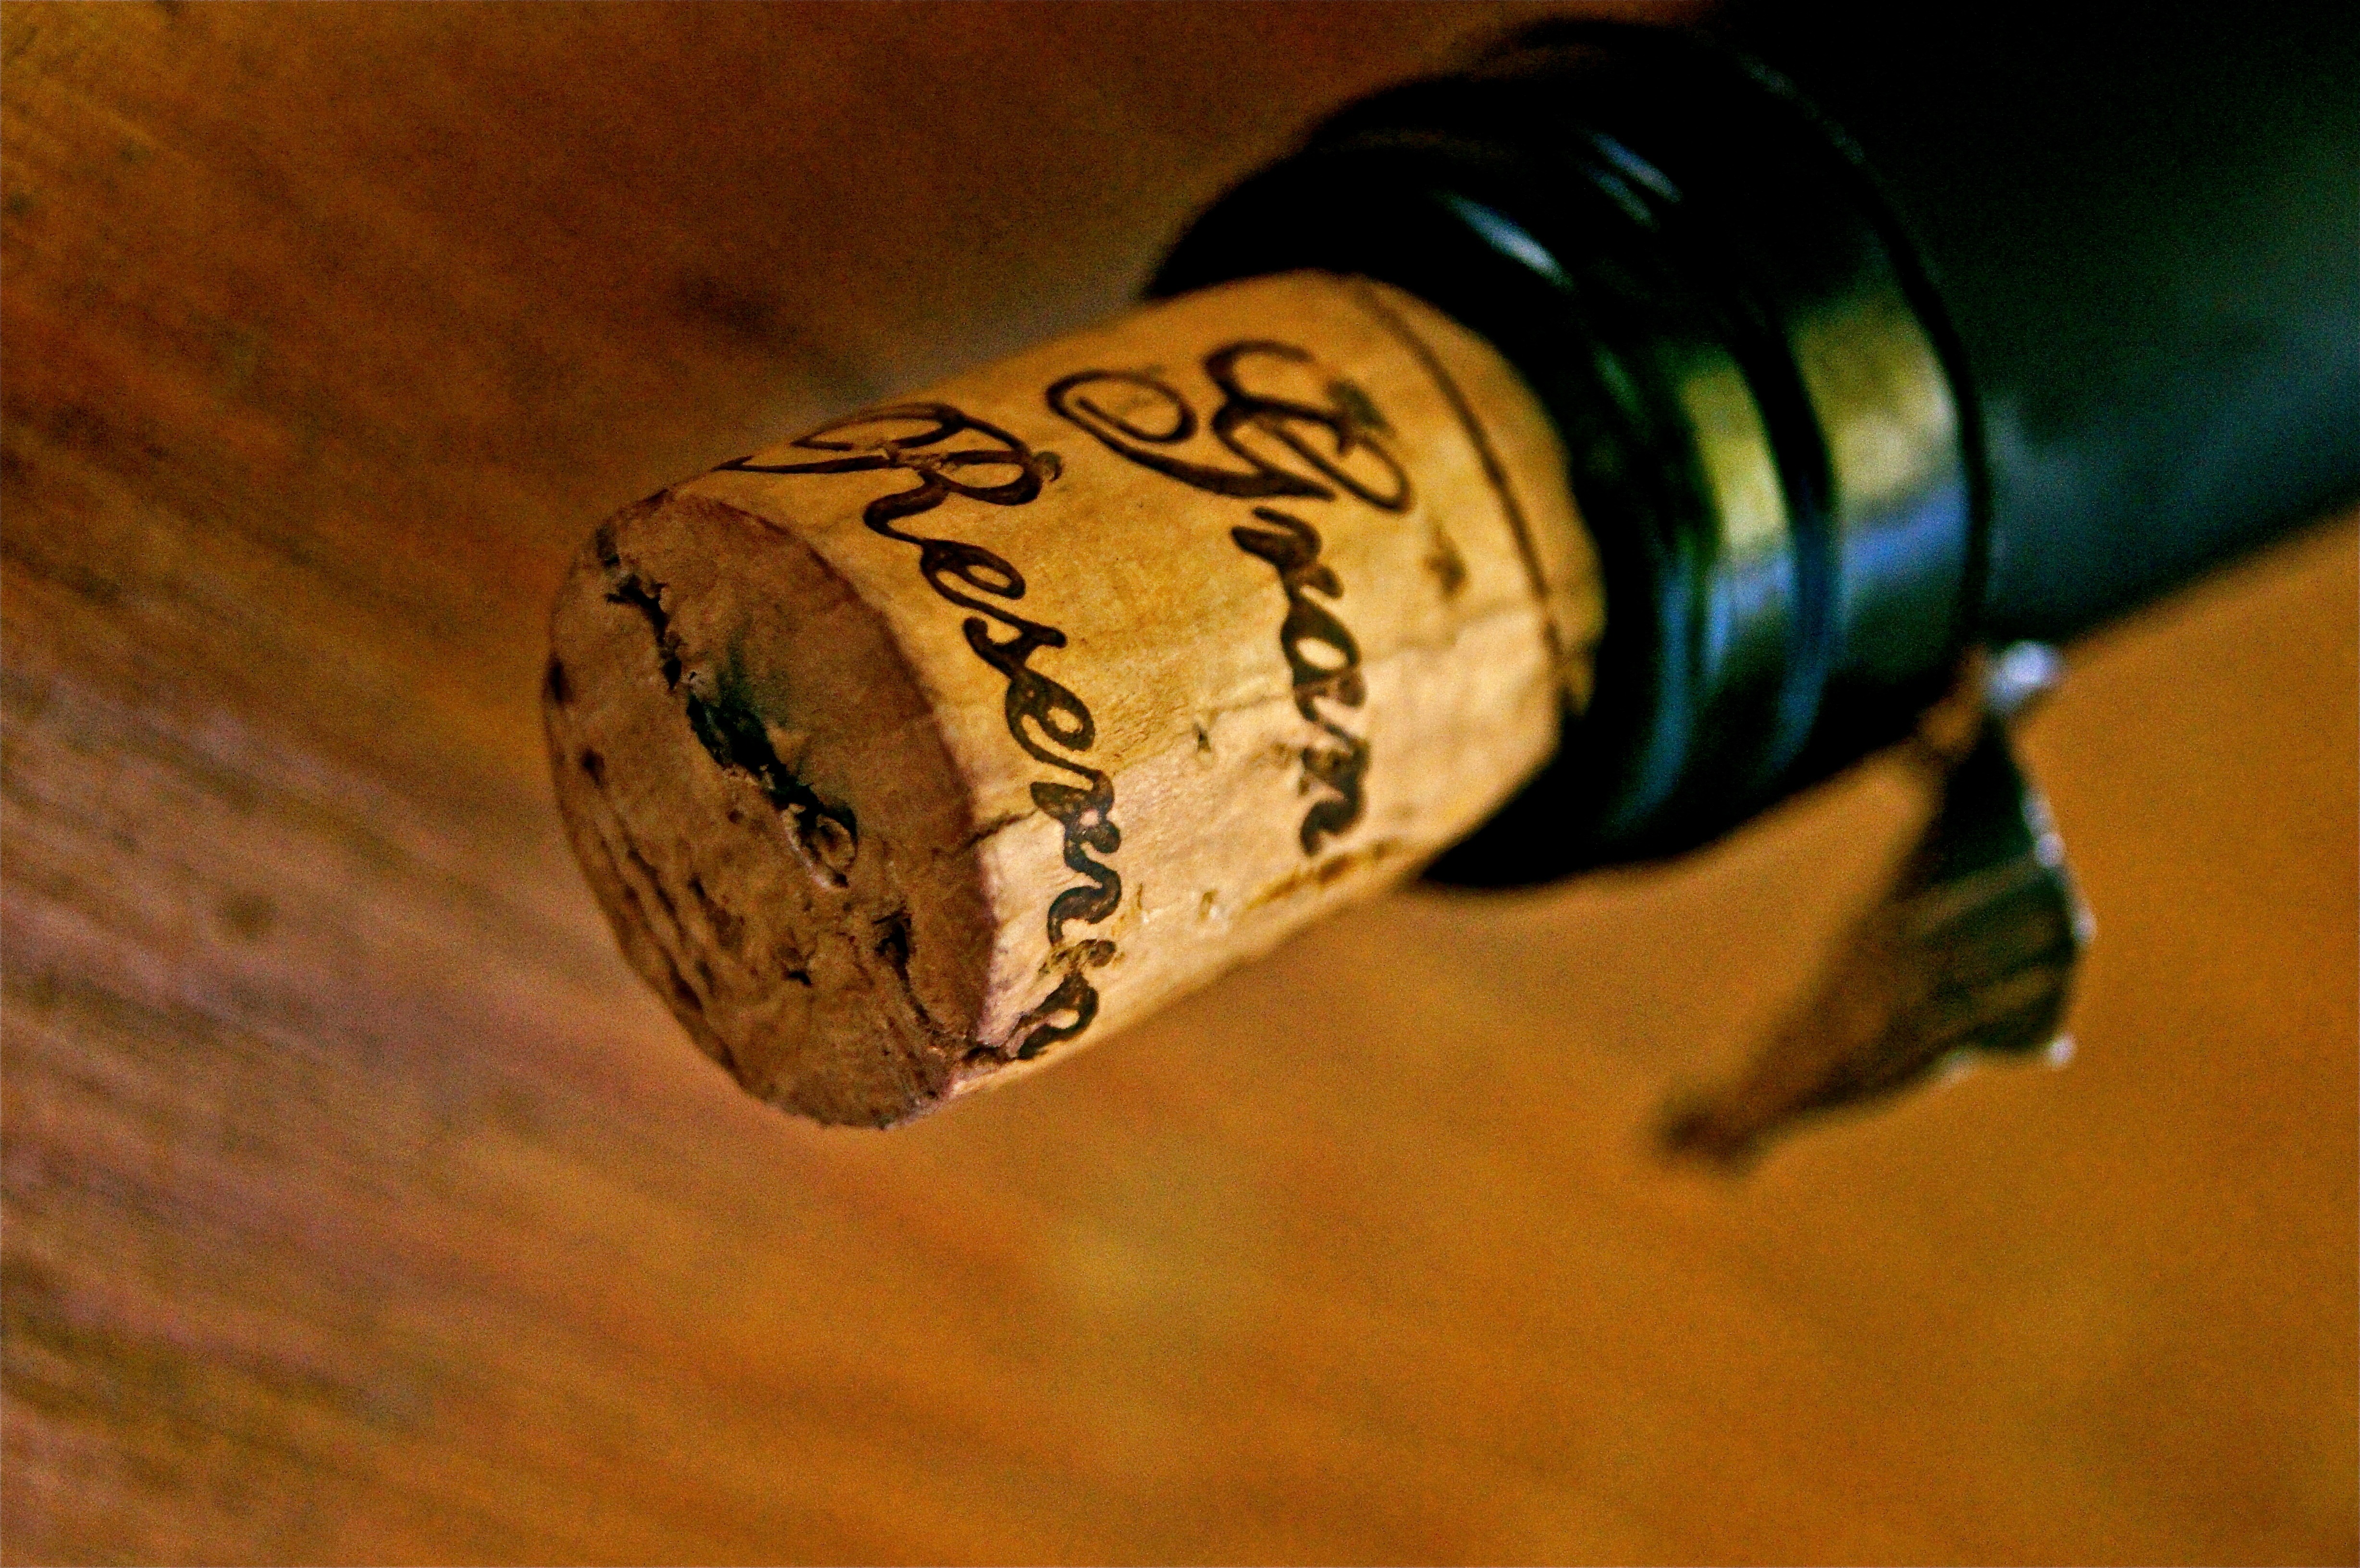
hand, wood, wine, kitchen, drink, bottle, cook, close up, cork, luxury, benefit from, noble, macro photography